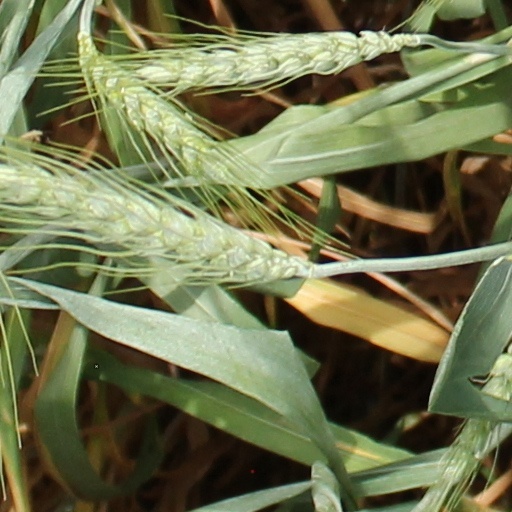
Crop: wheat